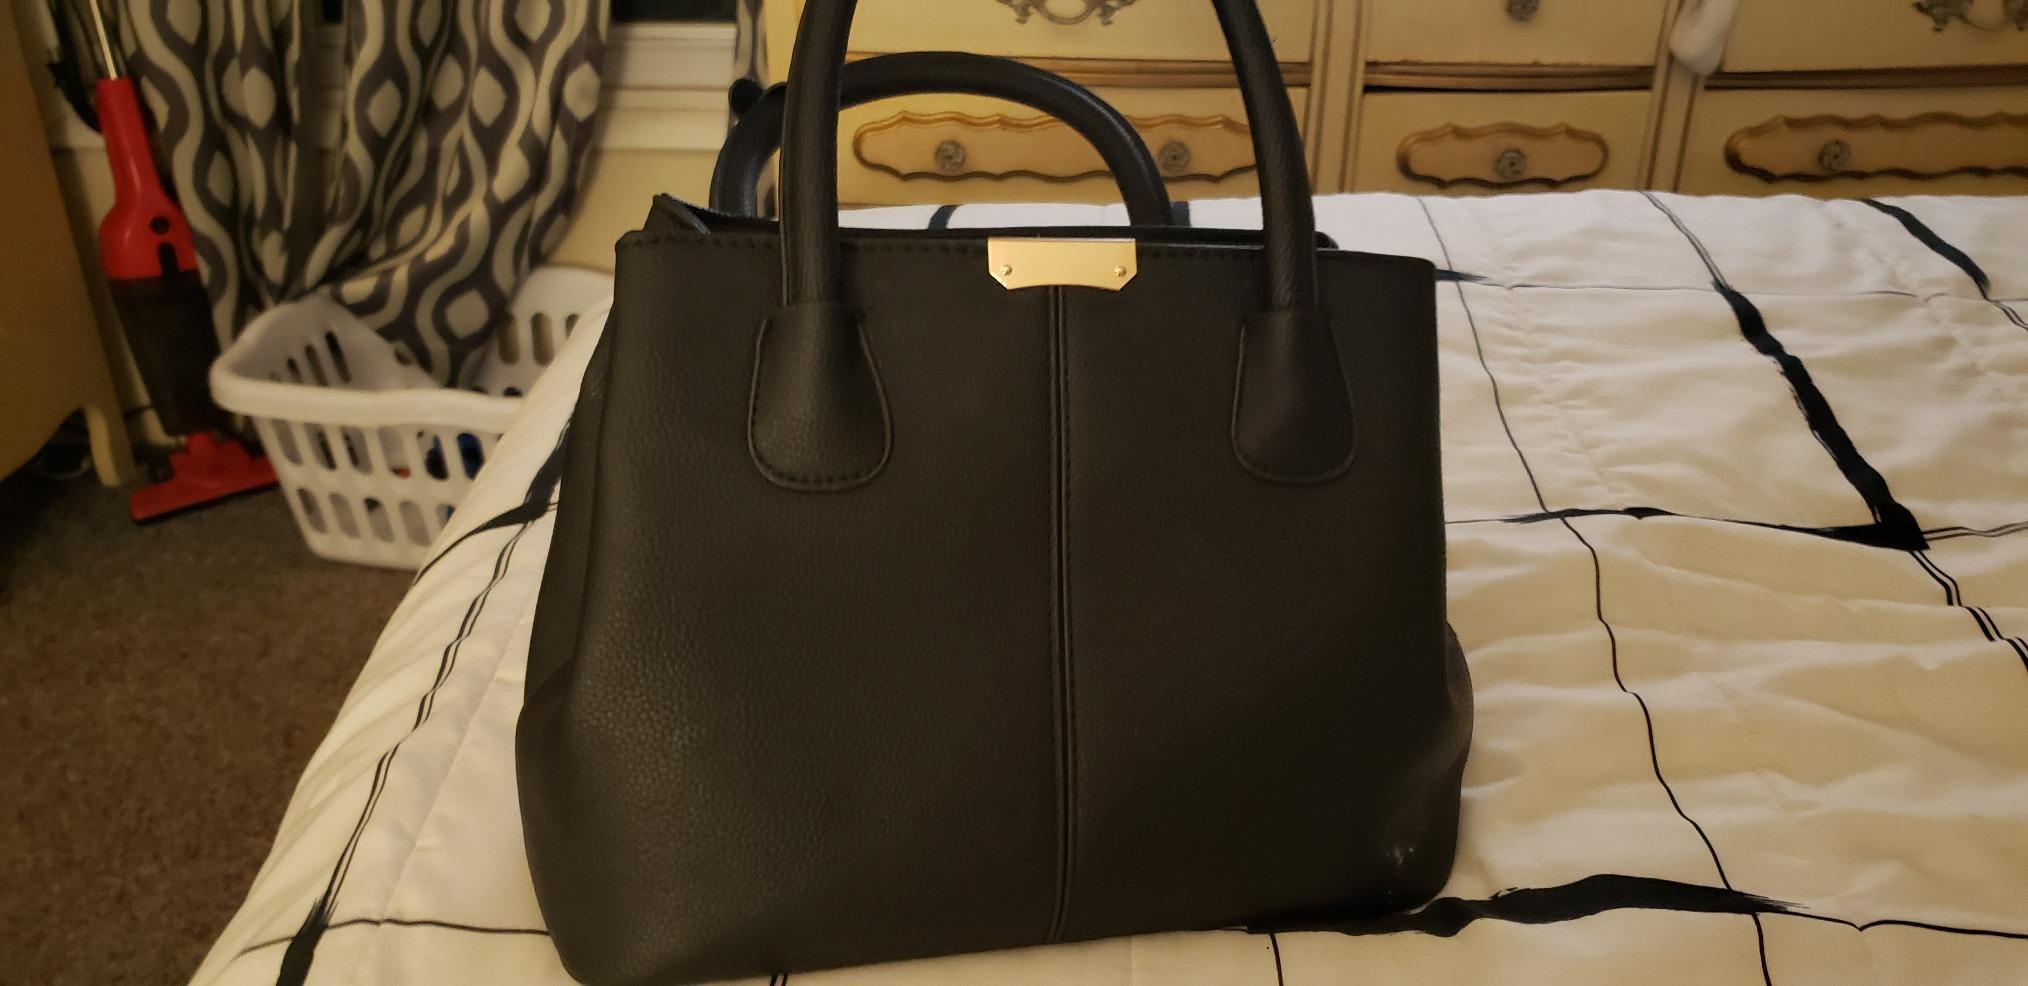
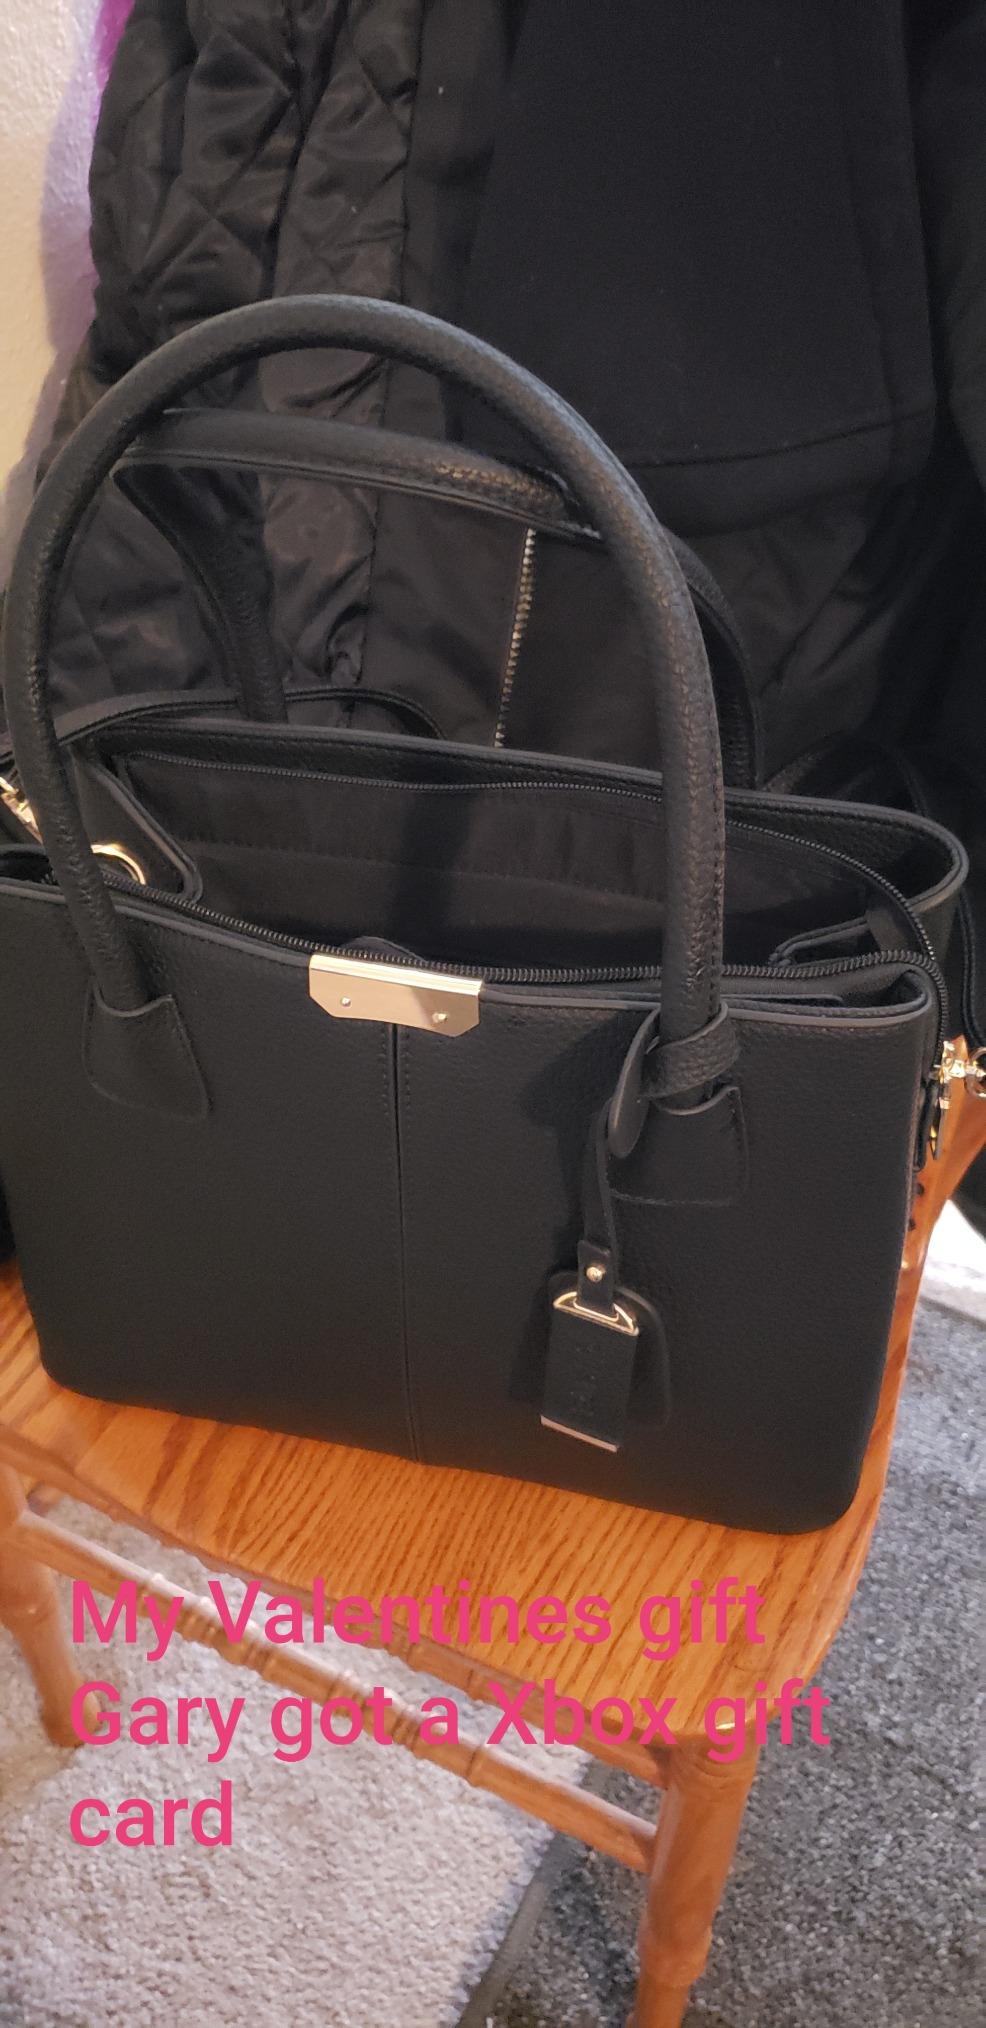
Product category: accessories_handbag
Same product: yes